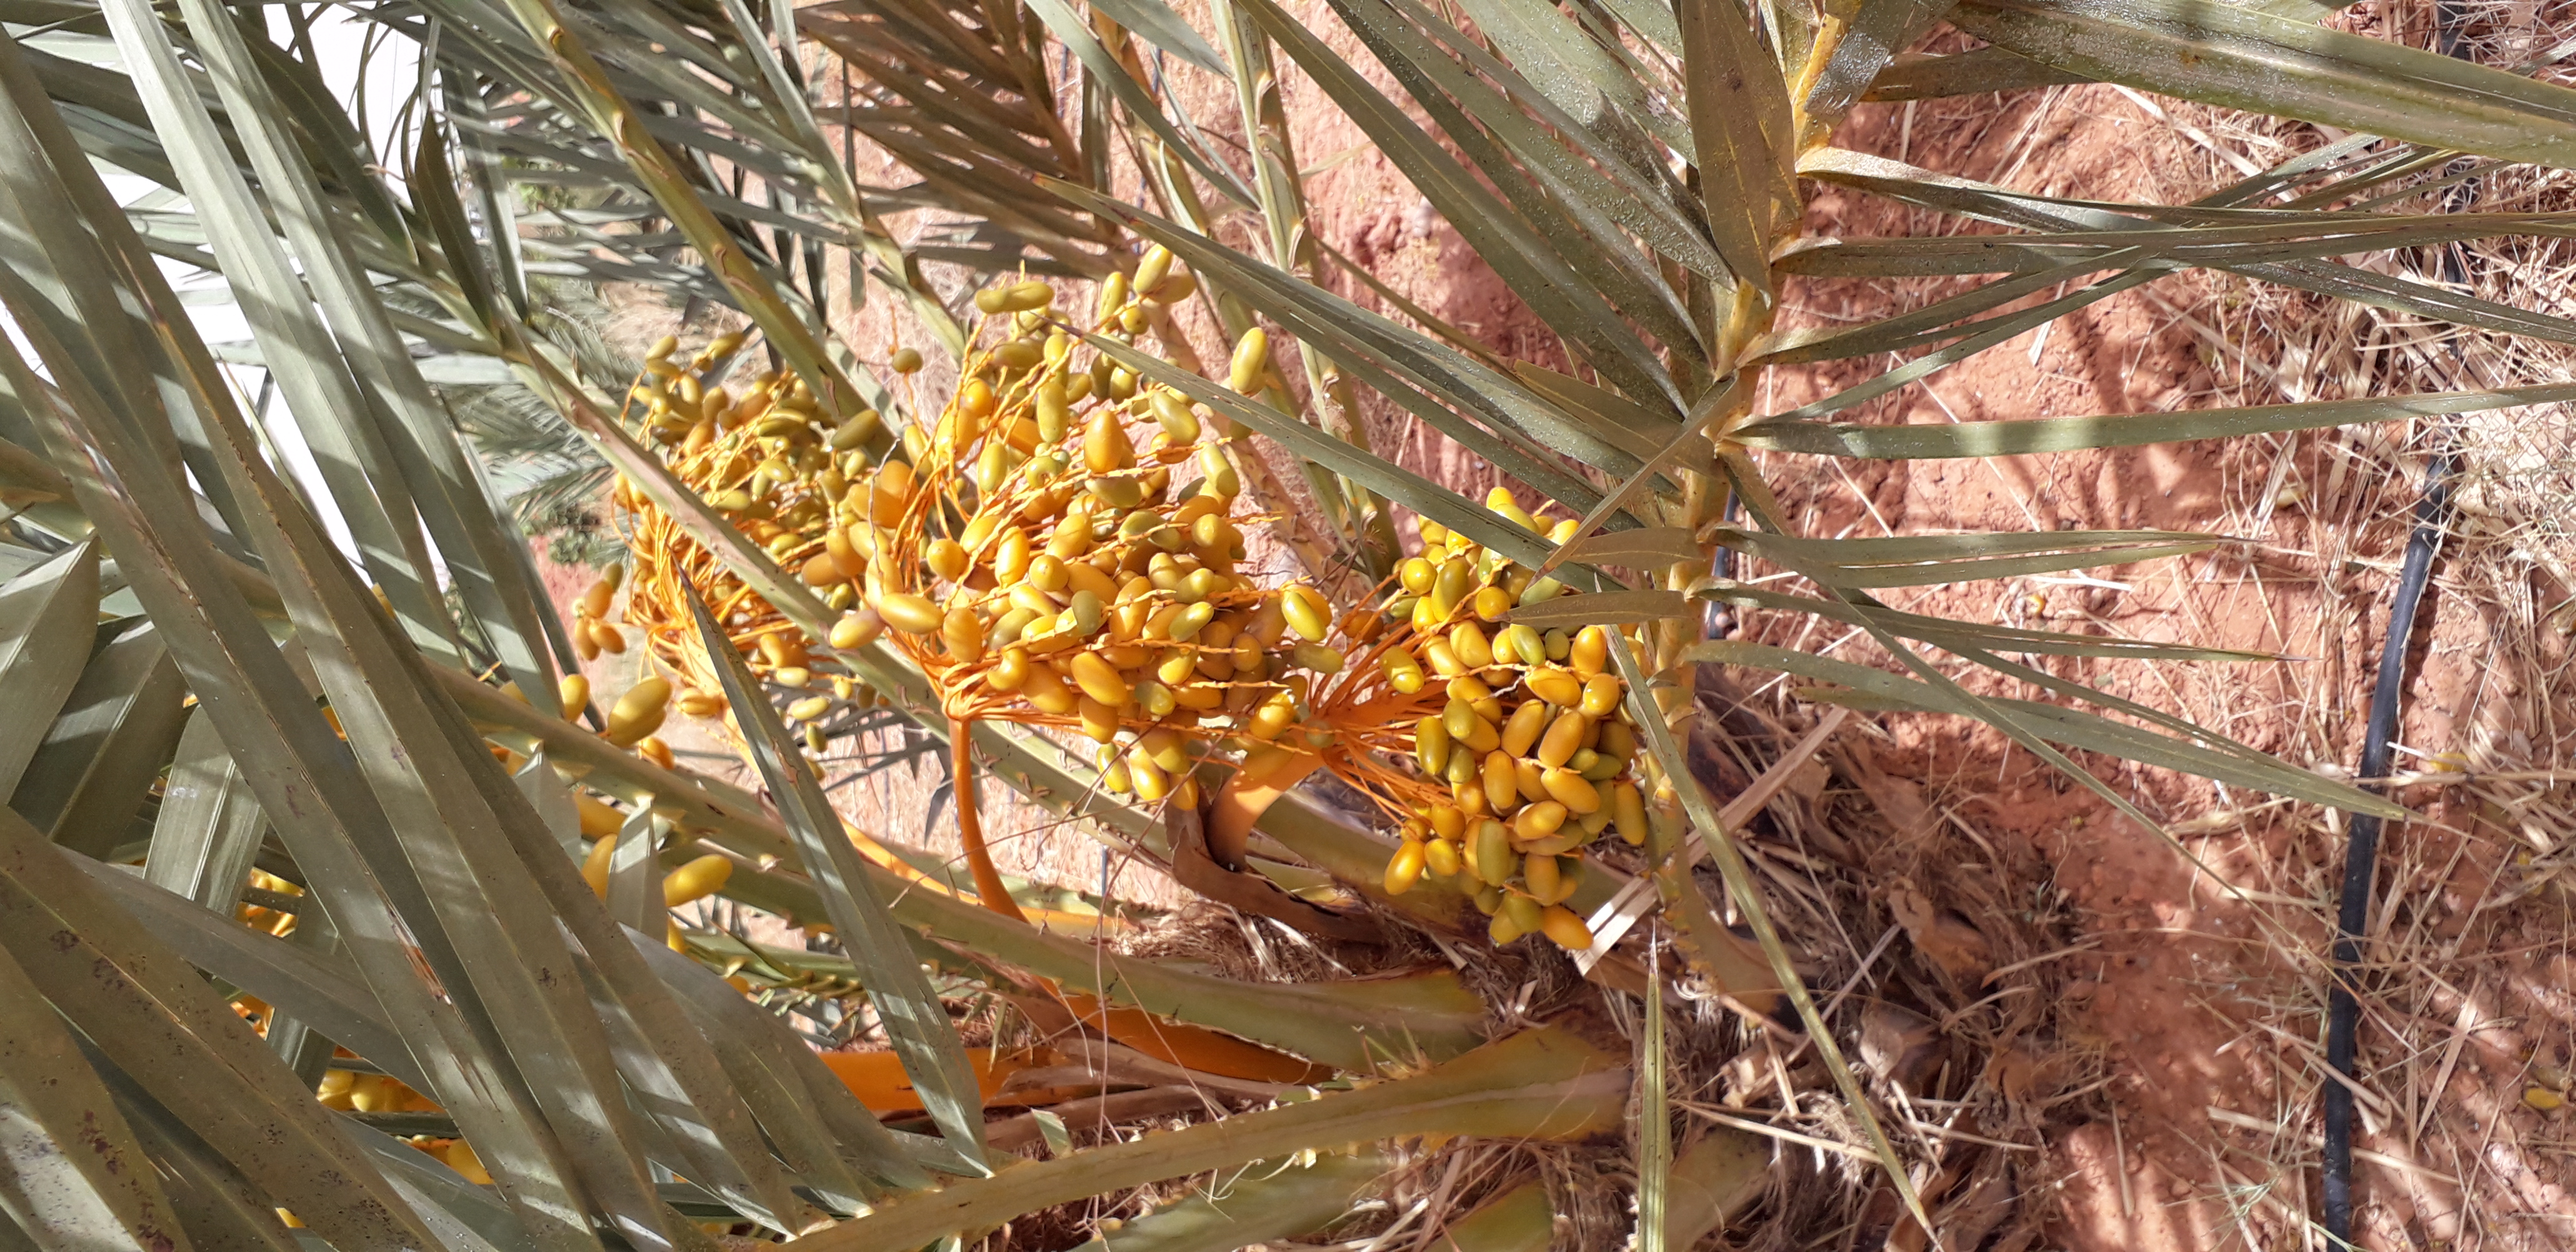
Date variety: kholt